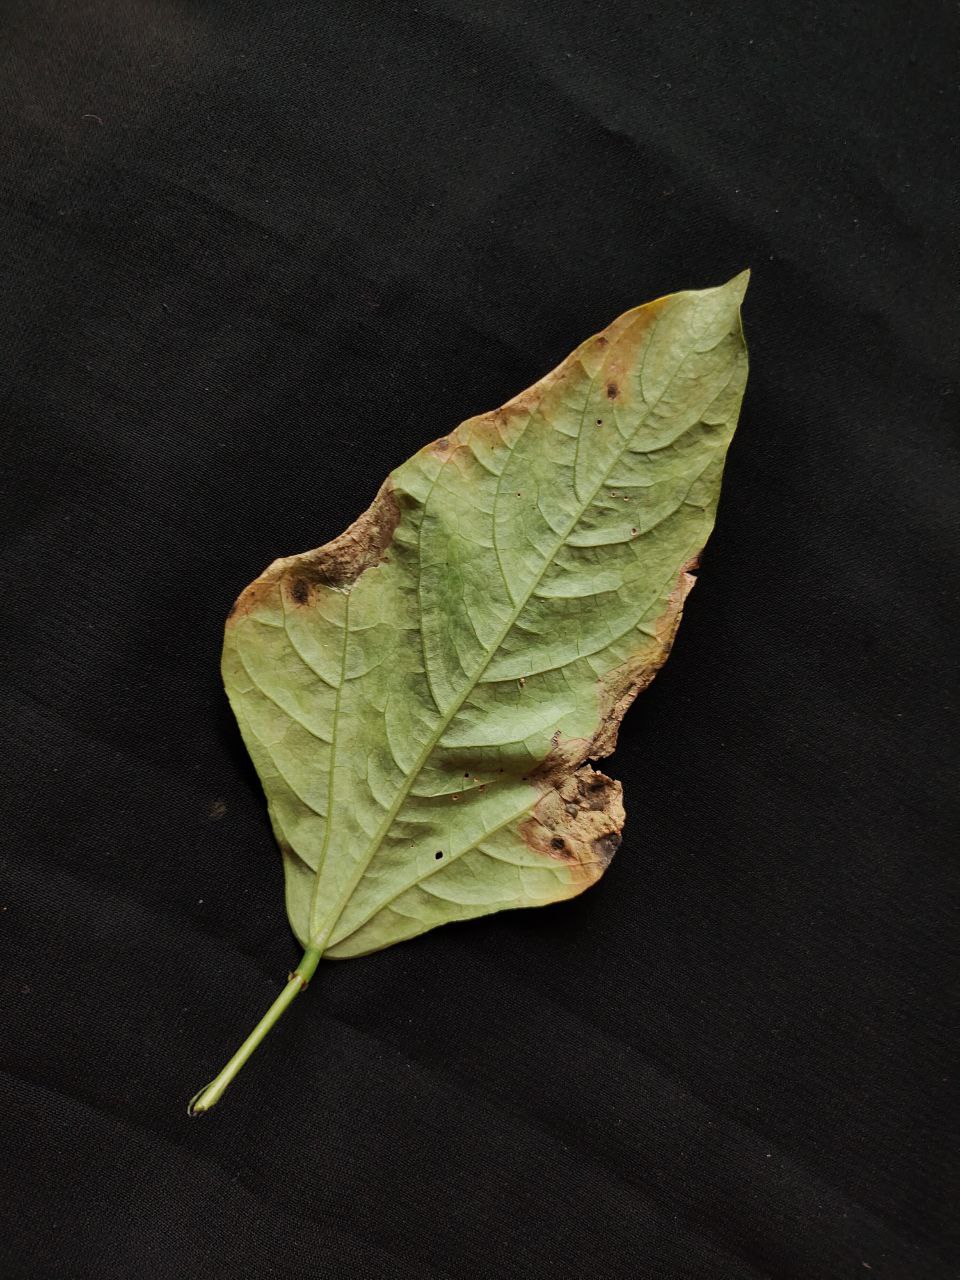
Crop: cowpea
Leaf condition: Bacterial wilt